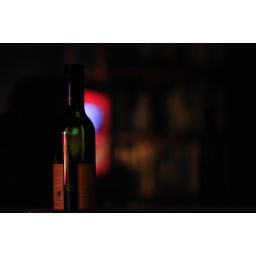
A bottle near my window ...1